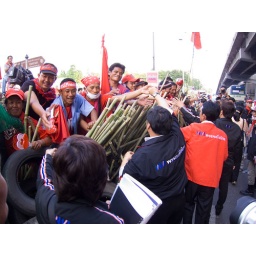
the man in the black jacket appeared to be a leader of the red shirt movement.